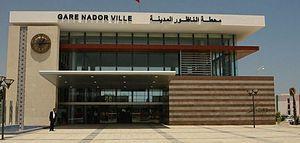
La région de l'Oriental était l'une des seize régions du Maroc avant le découpage territorial de 2015.
La Gare Nador-Ville se situe dans le centre-ville de Nador, une ville du Rif marocain au nord du pays.
La région de l'Oriental est l'une des douze régions du Maroc instituées par le découpage territorial de 2015.